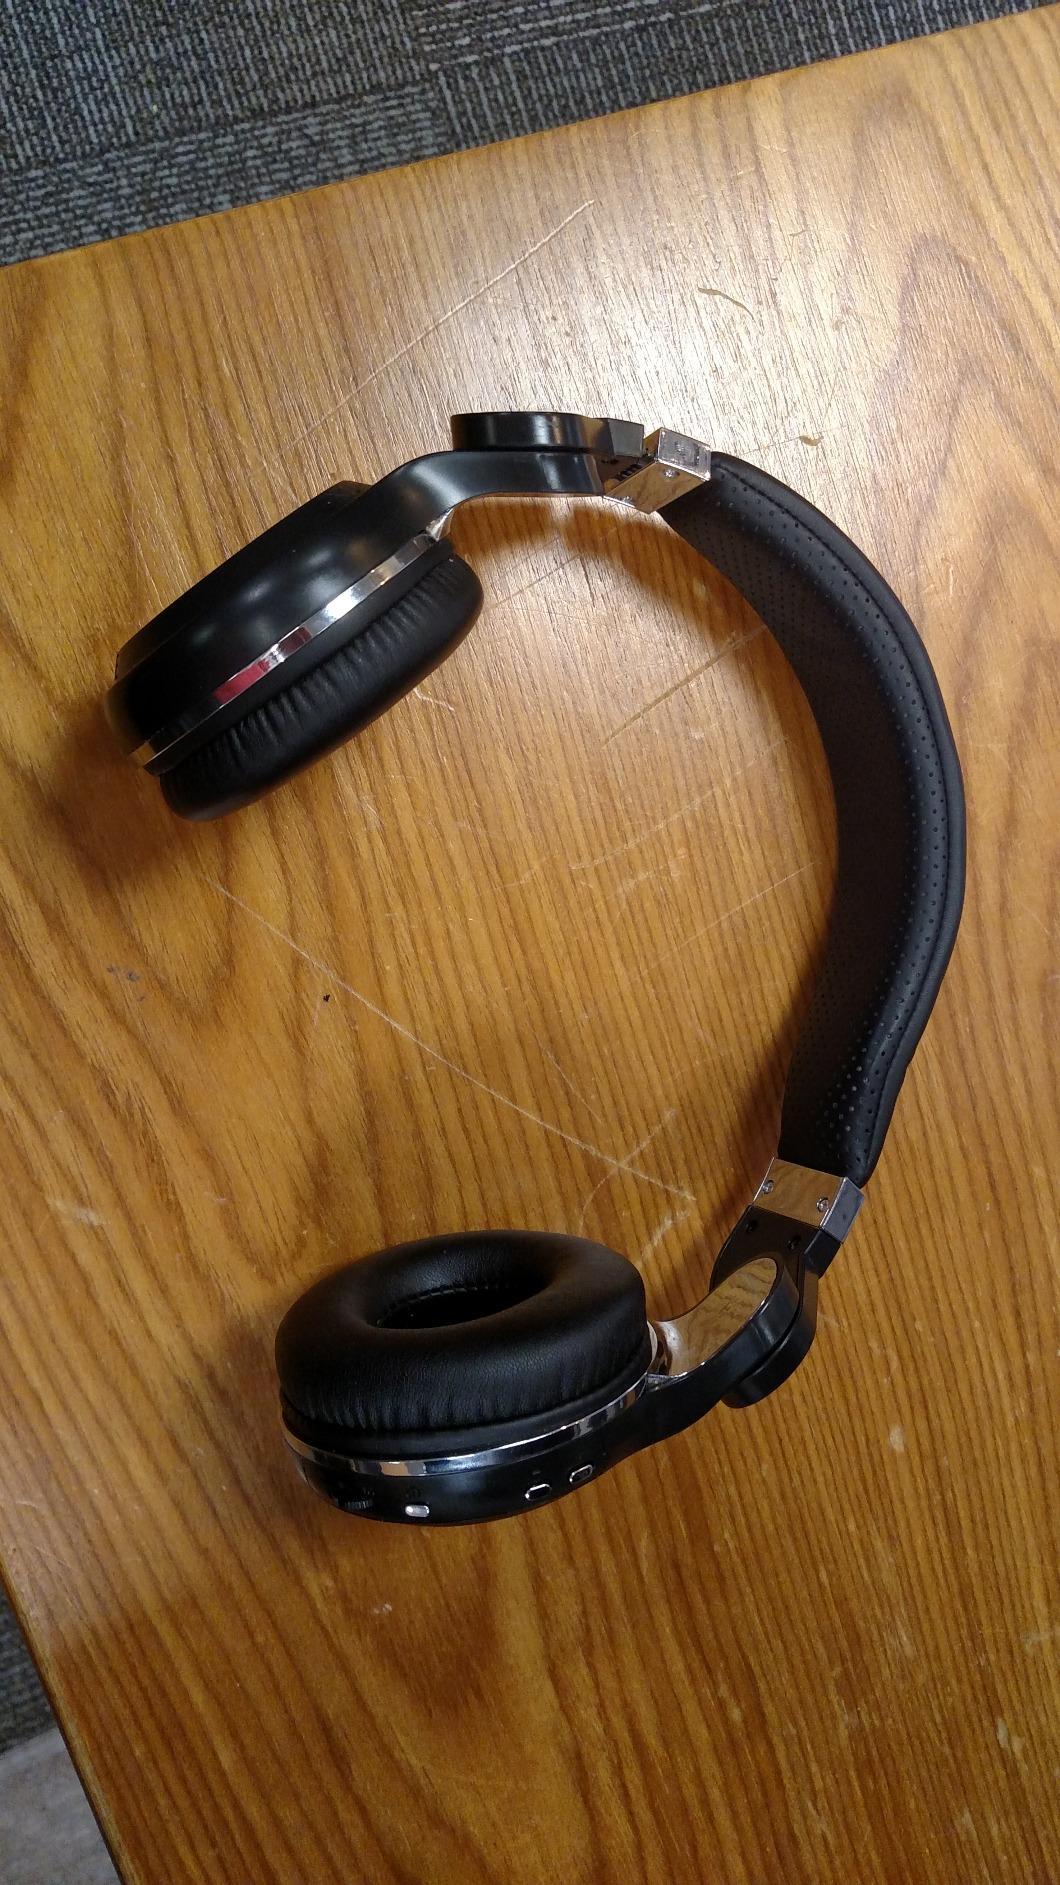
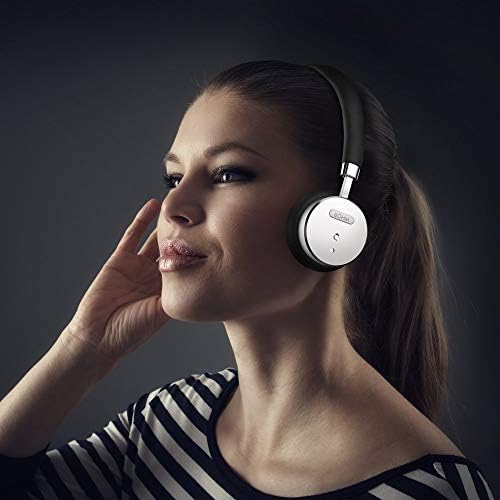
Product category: headphones
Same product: no